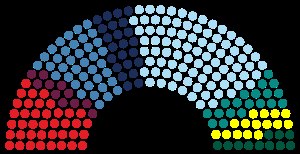
Bulgarien / Politik
Politiske grupper i Nationalforsamlingen og antal repræsentanter (2014):